Sebastien Summerfield

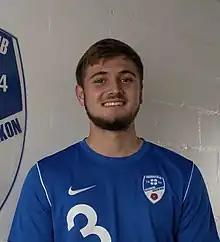
Sebastien Summerfield with FC Kilchberg

Sebastien Summerfield (born 11 February 2002) is a Zimbabwean footballer who currently plays as a midfielder for FC Kilchberg in Zürich, Switzerland as well as the founder of the SRS Foundation, which empowers grassroots footballers in Zimbabwe.